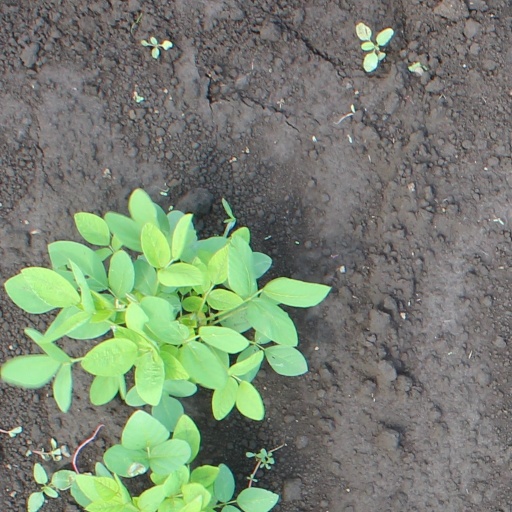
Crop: soybean